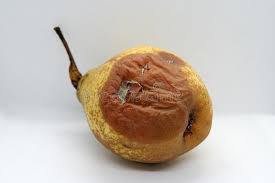
Label: trash